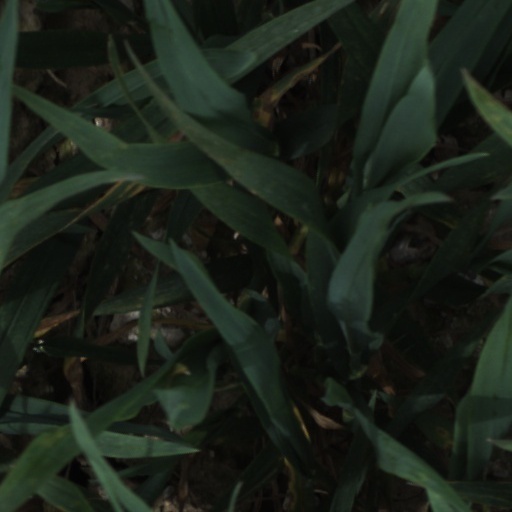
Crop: wheat